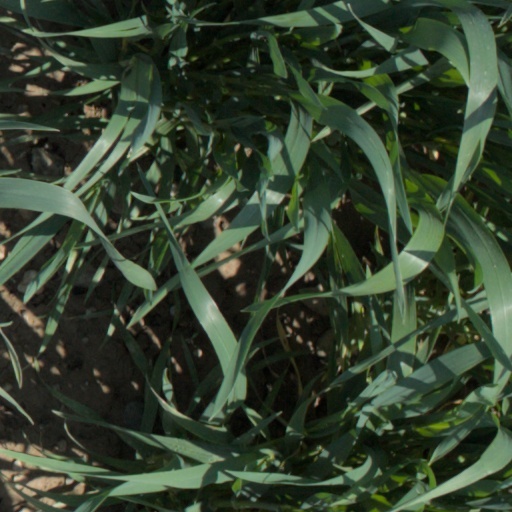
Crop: wheat